Erddig

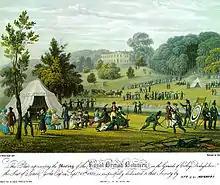
A print of the 1822 meeting at Erddig of the "Royal British Bowmen" archery club (1823 print engraved after J. Townshend)

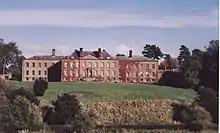
Erddig Hall, west front

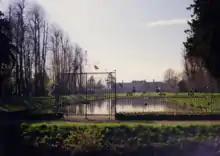
Gates made by the Davies brothers for Stansty Park, moved to Erddig in 1908

A section of Wat's Dyke approximately long runs north to south through the park, to the west of the house. It consists of a bank up to high and a ditch to its west, and was probably built in the eighth century by Æthelbald of Mercia to mark the boundary between his kingdom and the Kingdom of Powys.